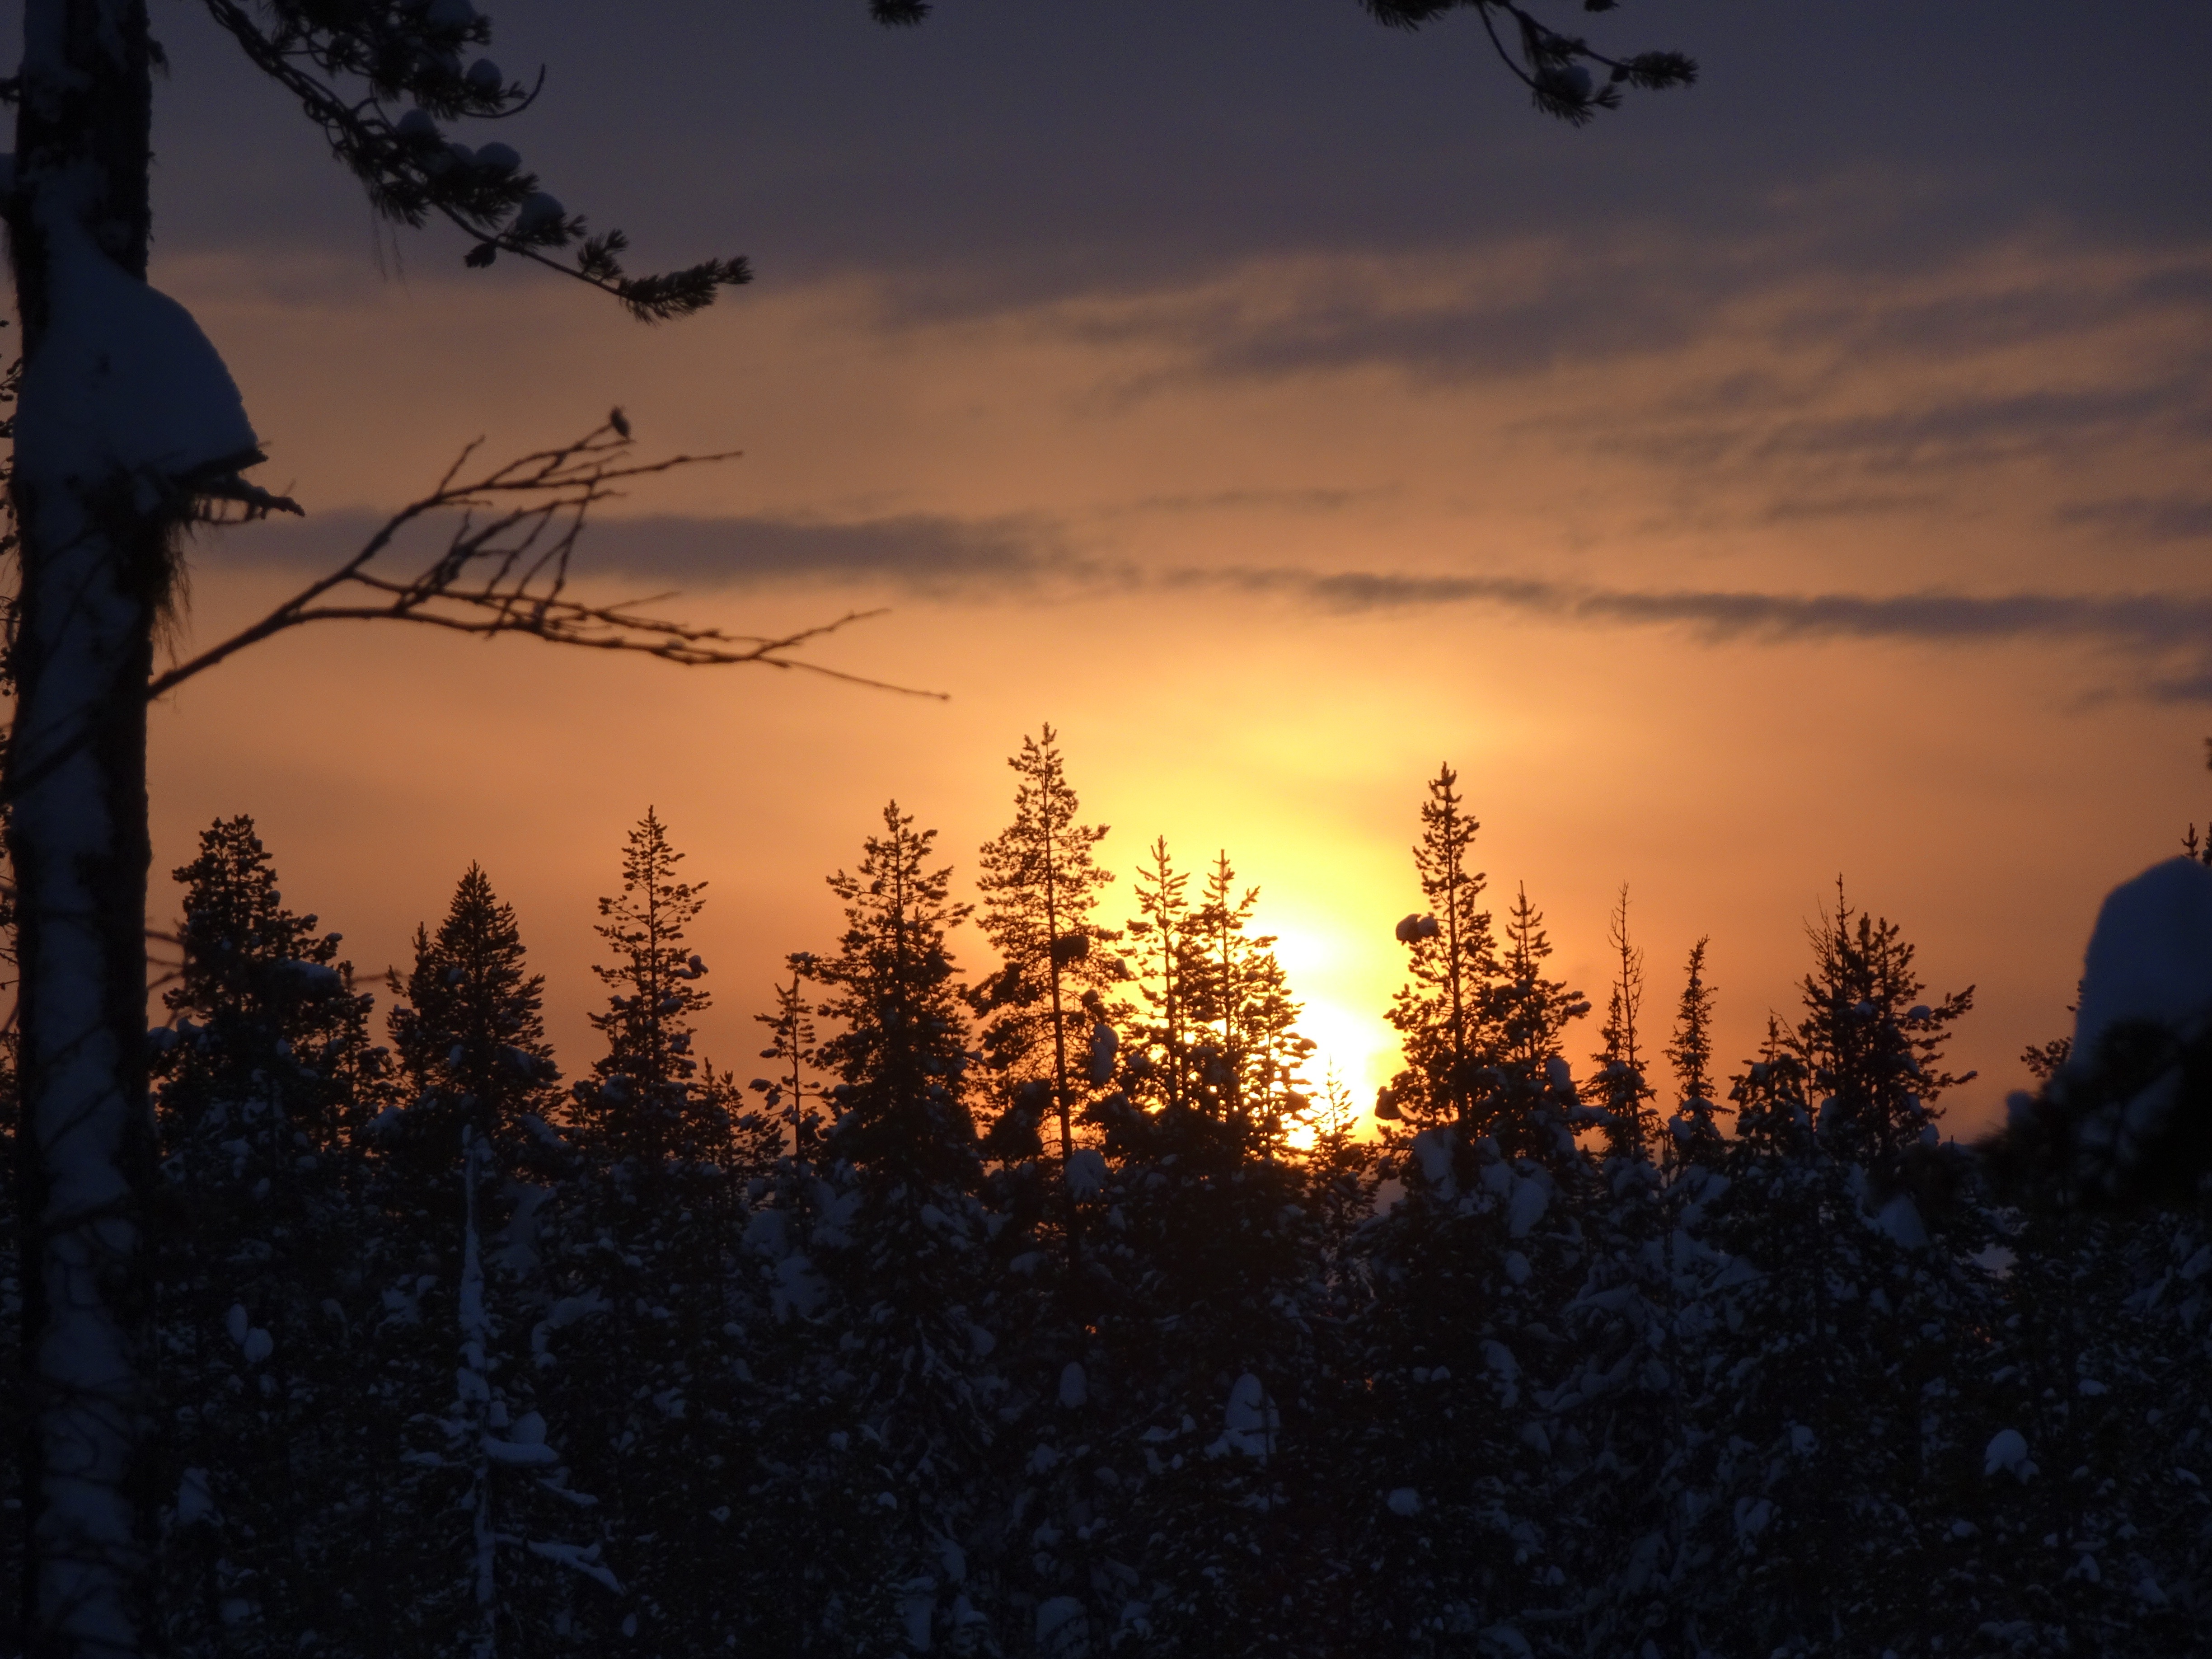
tree, nature, cloud, sky, sun, sunrise, sunset, sunlight, morning, dawn, atmosphere, dusk, evening, romantic, mood, afterglow, evening sky, atmospheric phenomenon